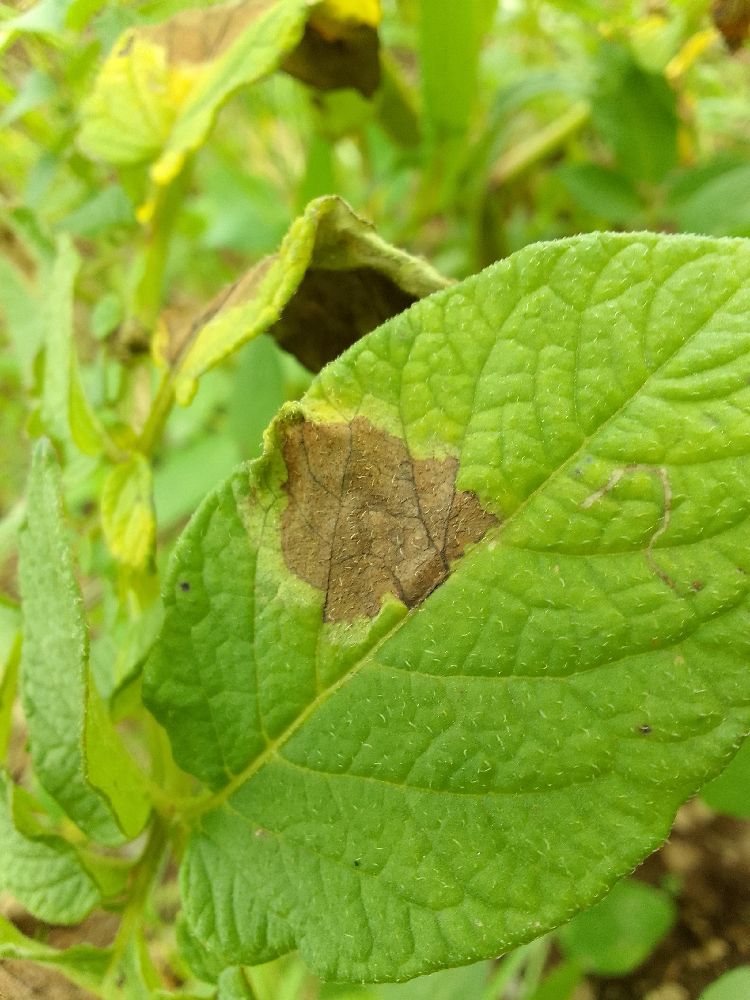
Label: Late blight